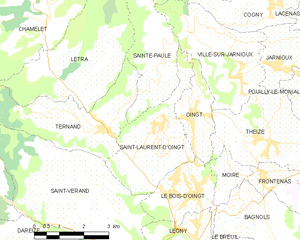
Carte des communes françaises